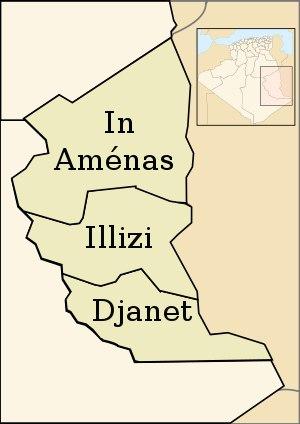
La wilaya d'Illizi est une wilaya algérienne ayant pour chef-lieu la ville du même nom, située dans le sud du pays.